Unification of Italy

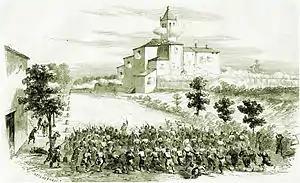
Battle of San Fermo

Morale was of course badly weakened, but the dream of Risorgimento did not die. Instead, the Italian patriots learned some lessons that made them much more effective at the next opportunity in 1860. Military weakness was glaring, as the small Italian states were completely outmatched by France and Austria.